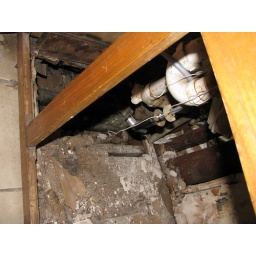
6 under kitchen sink